Longest bar in Australia

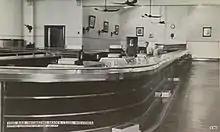
The Mildura Working Man's Club in 1945, bar length

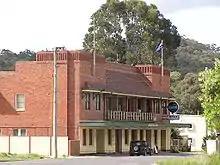
Captains Flat Hotel

As with any such statistic, there are a number of claims for the title "the longest bar in Australia":